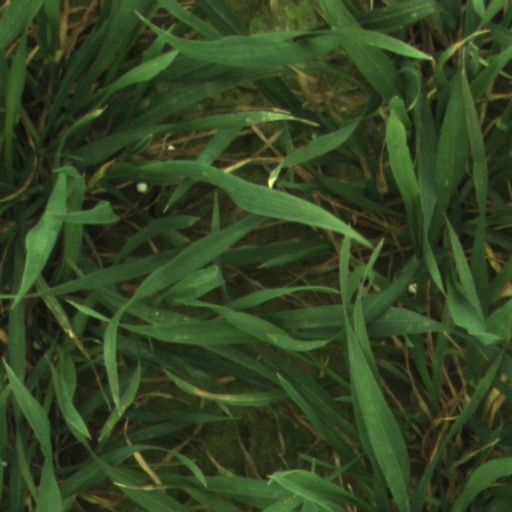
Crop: wheat